Benelli TRK

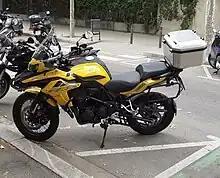
TRK 502X

In November 2015 at the EICMA in Milan, Benelli presented two motorcycles, the Leoncino 500 and the prototype version of the TRK, a medium-displacement road enduro with a 500 cm engine.